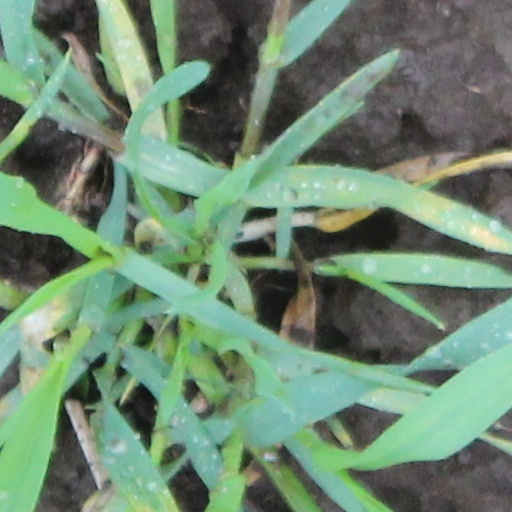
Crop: wheat